Battle of Podol

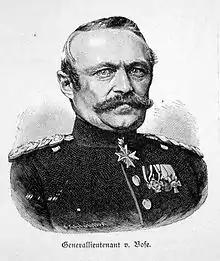
"Generalmajor" Julius von Bose led the Prussian attack that captured Podol and the bridges over the Iser.

Another Prussian battalion crossed the river upstream and moved to attack the Austrians engaged in the town but stumbled across Poschacher's two reserve battalions. Clam-Gallas had now arrived at the battlefield and ordered these reserves to attack, but they were beaten off by the Prussians. However, after repulsing three attacks, the Prussians had exhausted their ammunition and retired over the river. Having lost the town, Clam-Gallas admitted defeat and withdrew around 1 am.